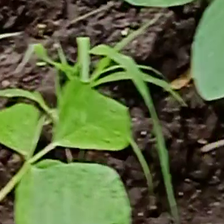
Weed species: Digitaria_SP_(Digitaria Sanguinalis )